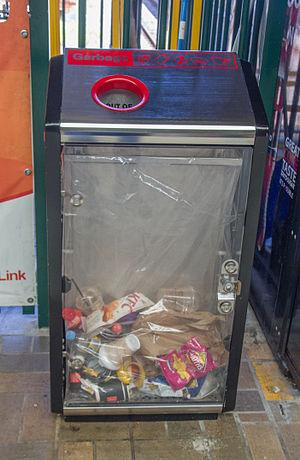
L’antiterrorisme est l'ensemble des tactiques et stratégies de défense et de sécurité que les gouvernements, les militaires et d'autres groupes adoptent pour combattre le terrorisme.